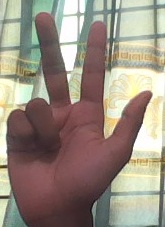
ASL sign: 3